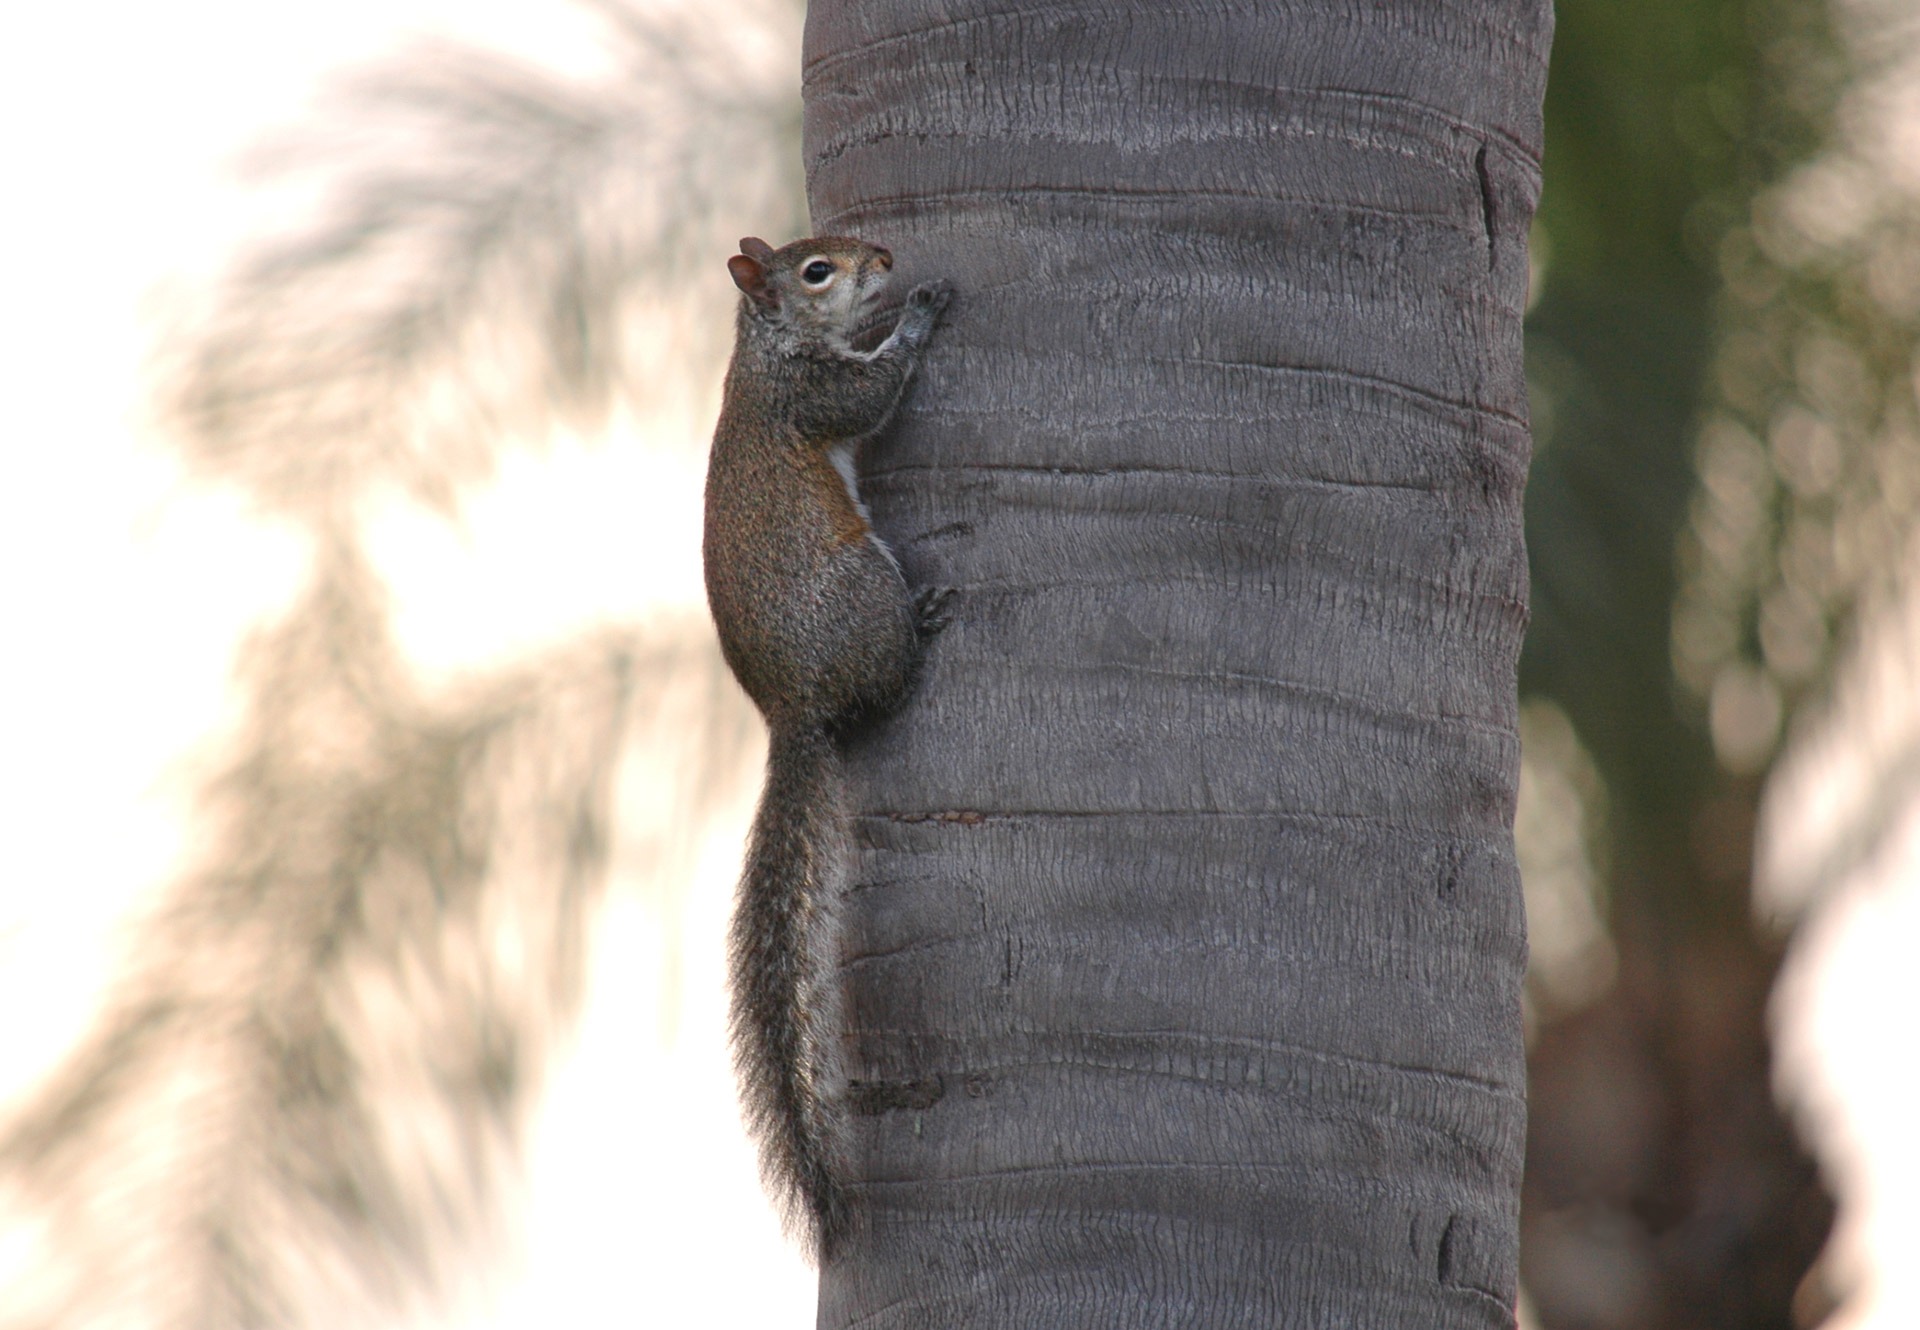
forest, outdoor, trunk, cute, wildlife, wild, fur, mammal, squirrel, rodent, tree trunk, nuts, little, mammals, creature, alert, bushy